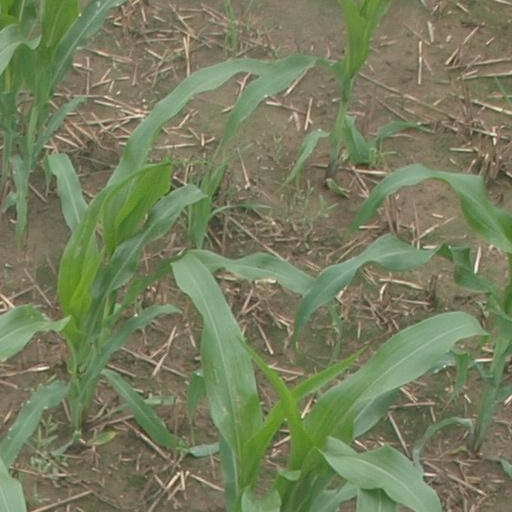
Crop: maize; corn